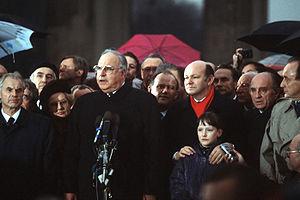
Erhard Krack est un homme politique allemand, bourgmestre-gouverneur de Berlin-Est de 1974 à 1990.
L’histoire de Berlin aborde également la période préhistorique et antique du peuplement de la région alentour.